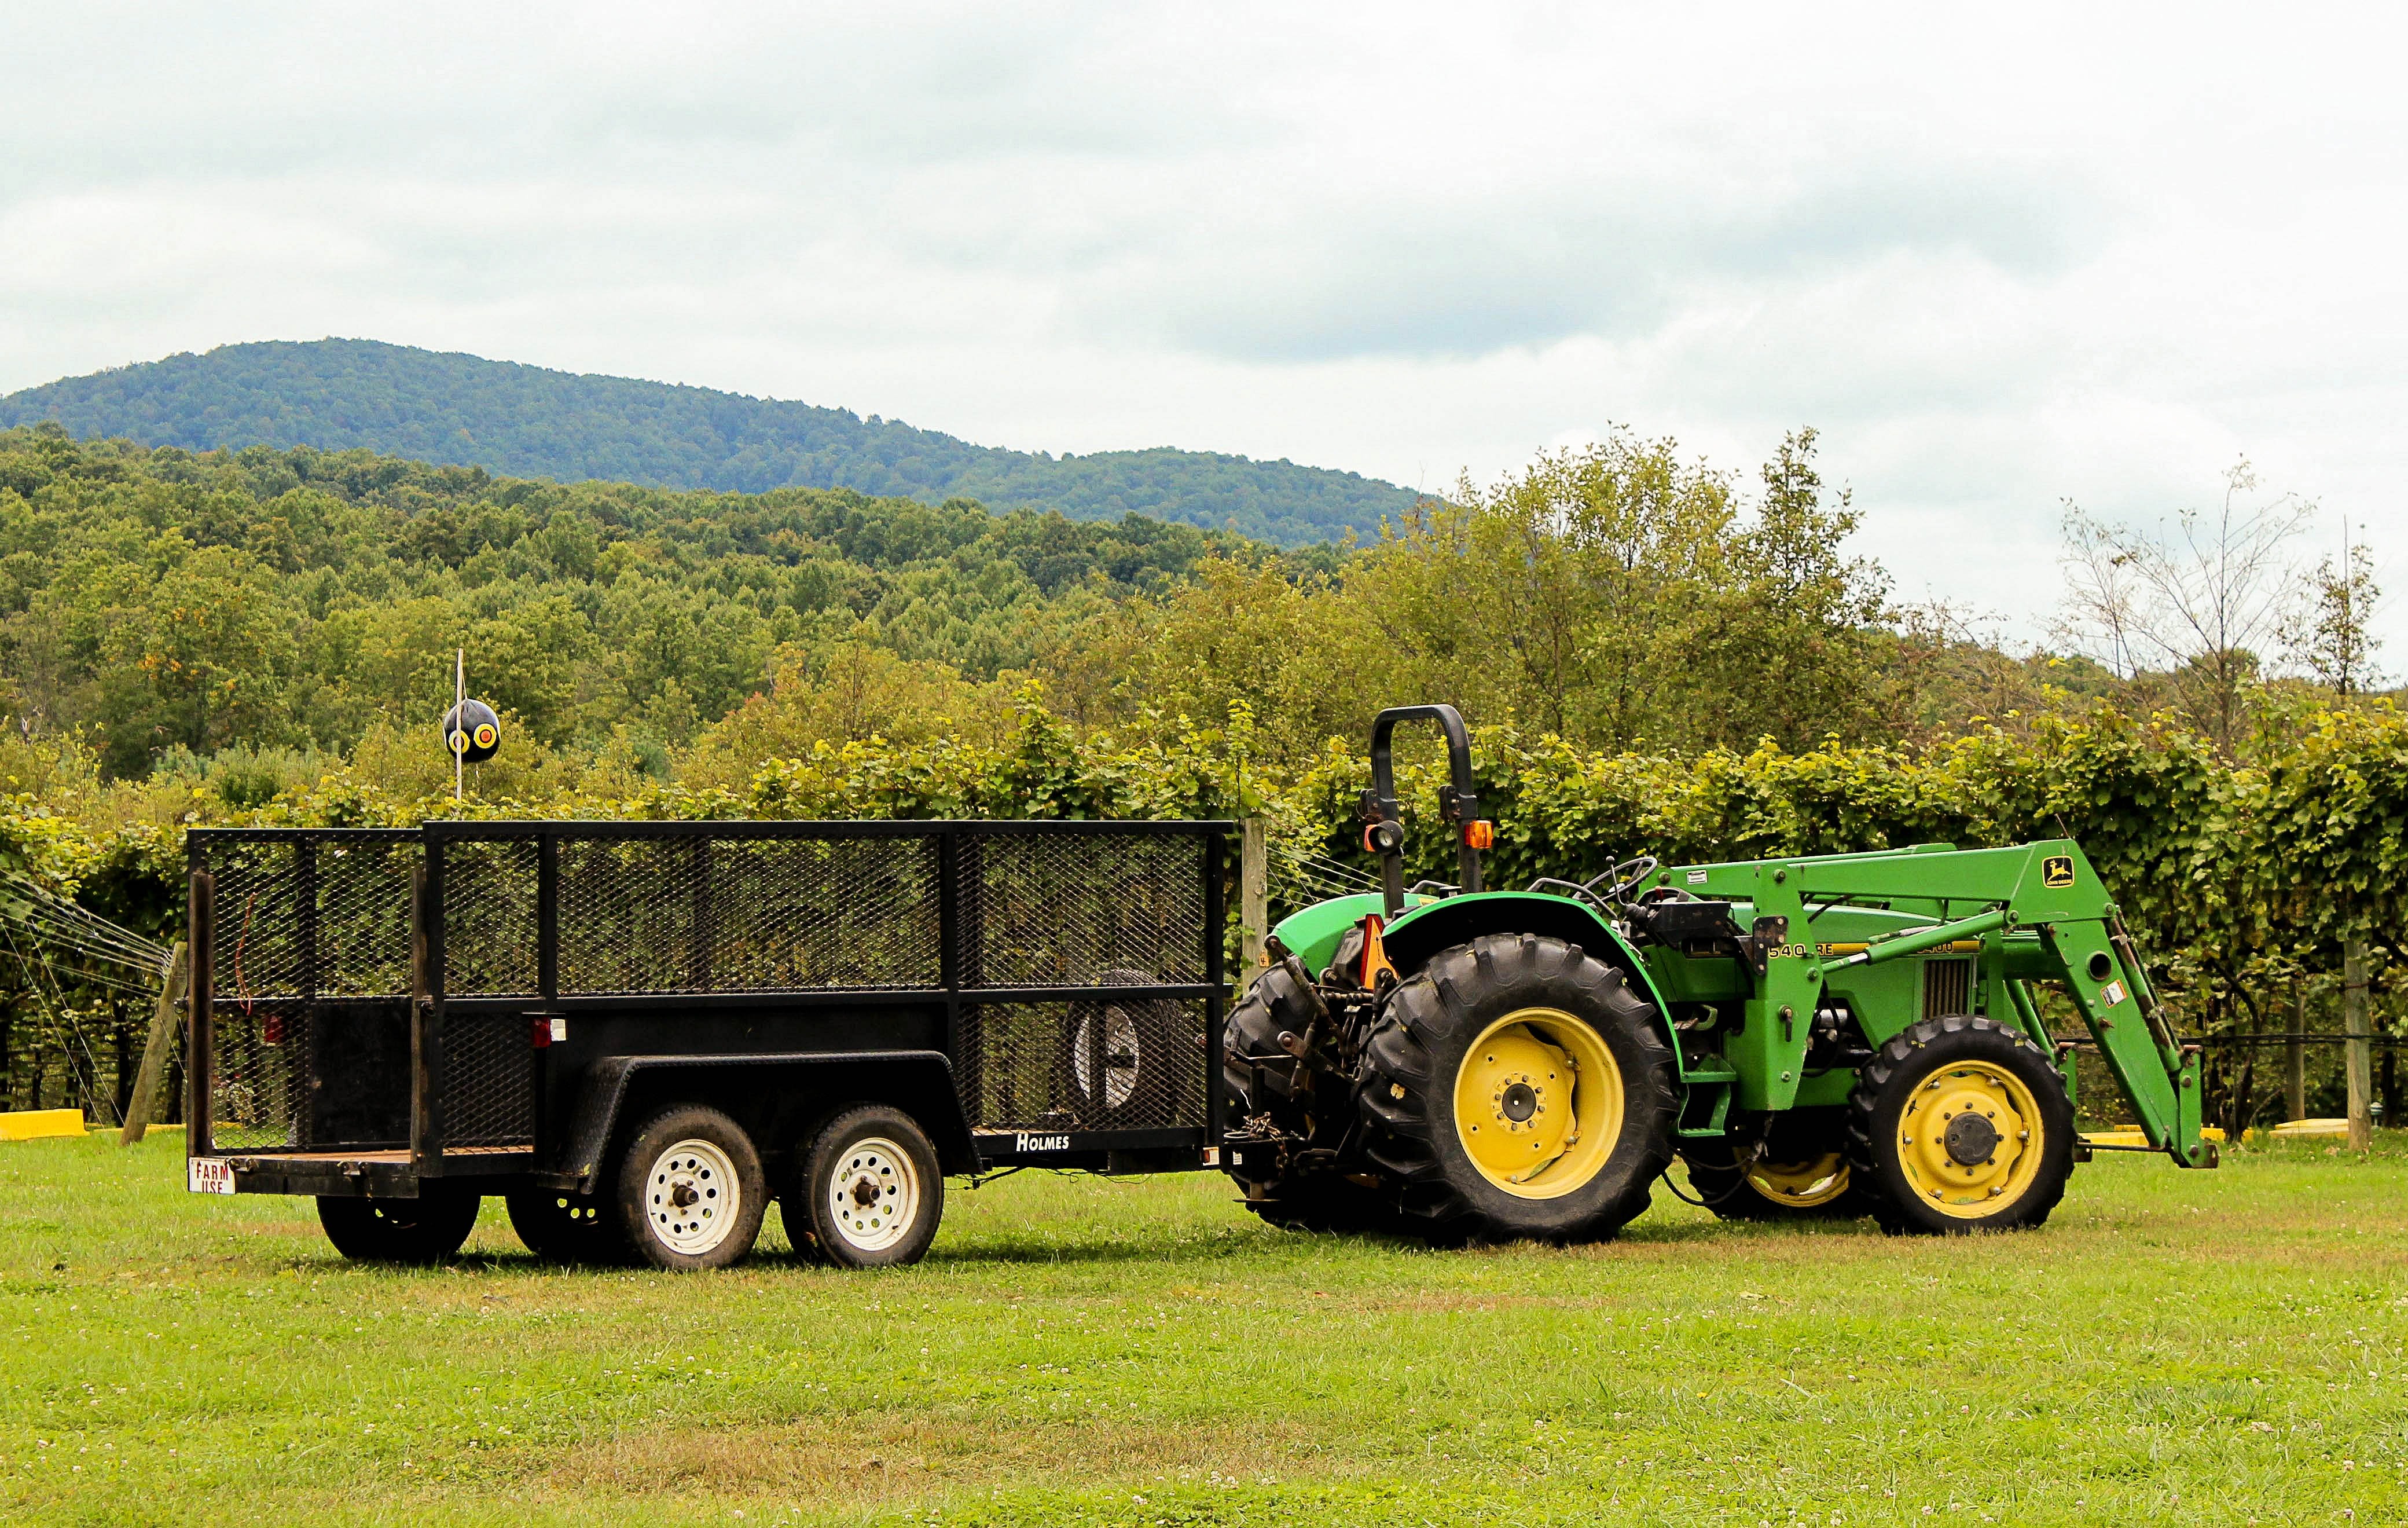
plant, vineyard, hay, tractor, field, farm, lawn, cart, harvest, vehicle, agriculture, rural area, agricultural machinery, land vehicle, farm vehicle, grape picking